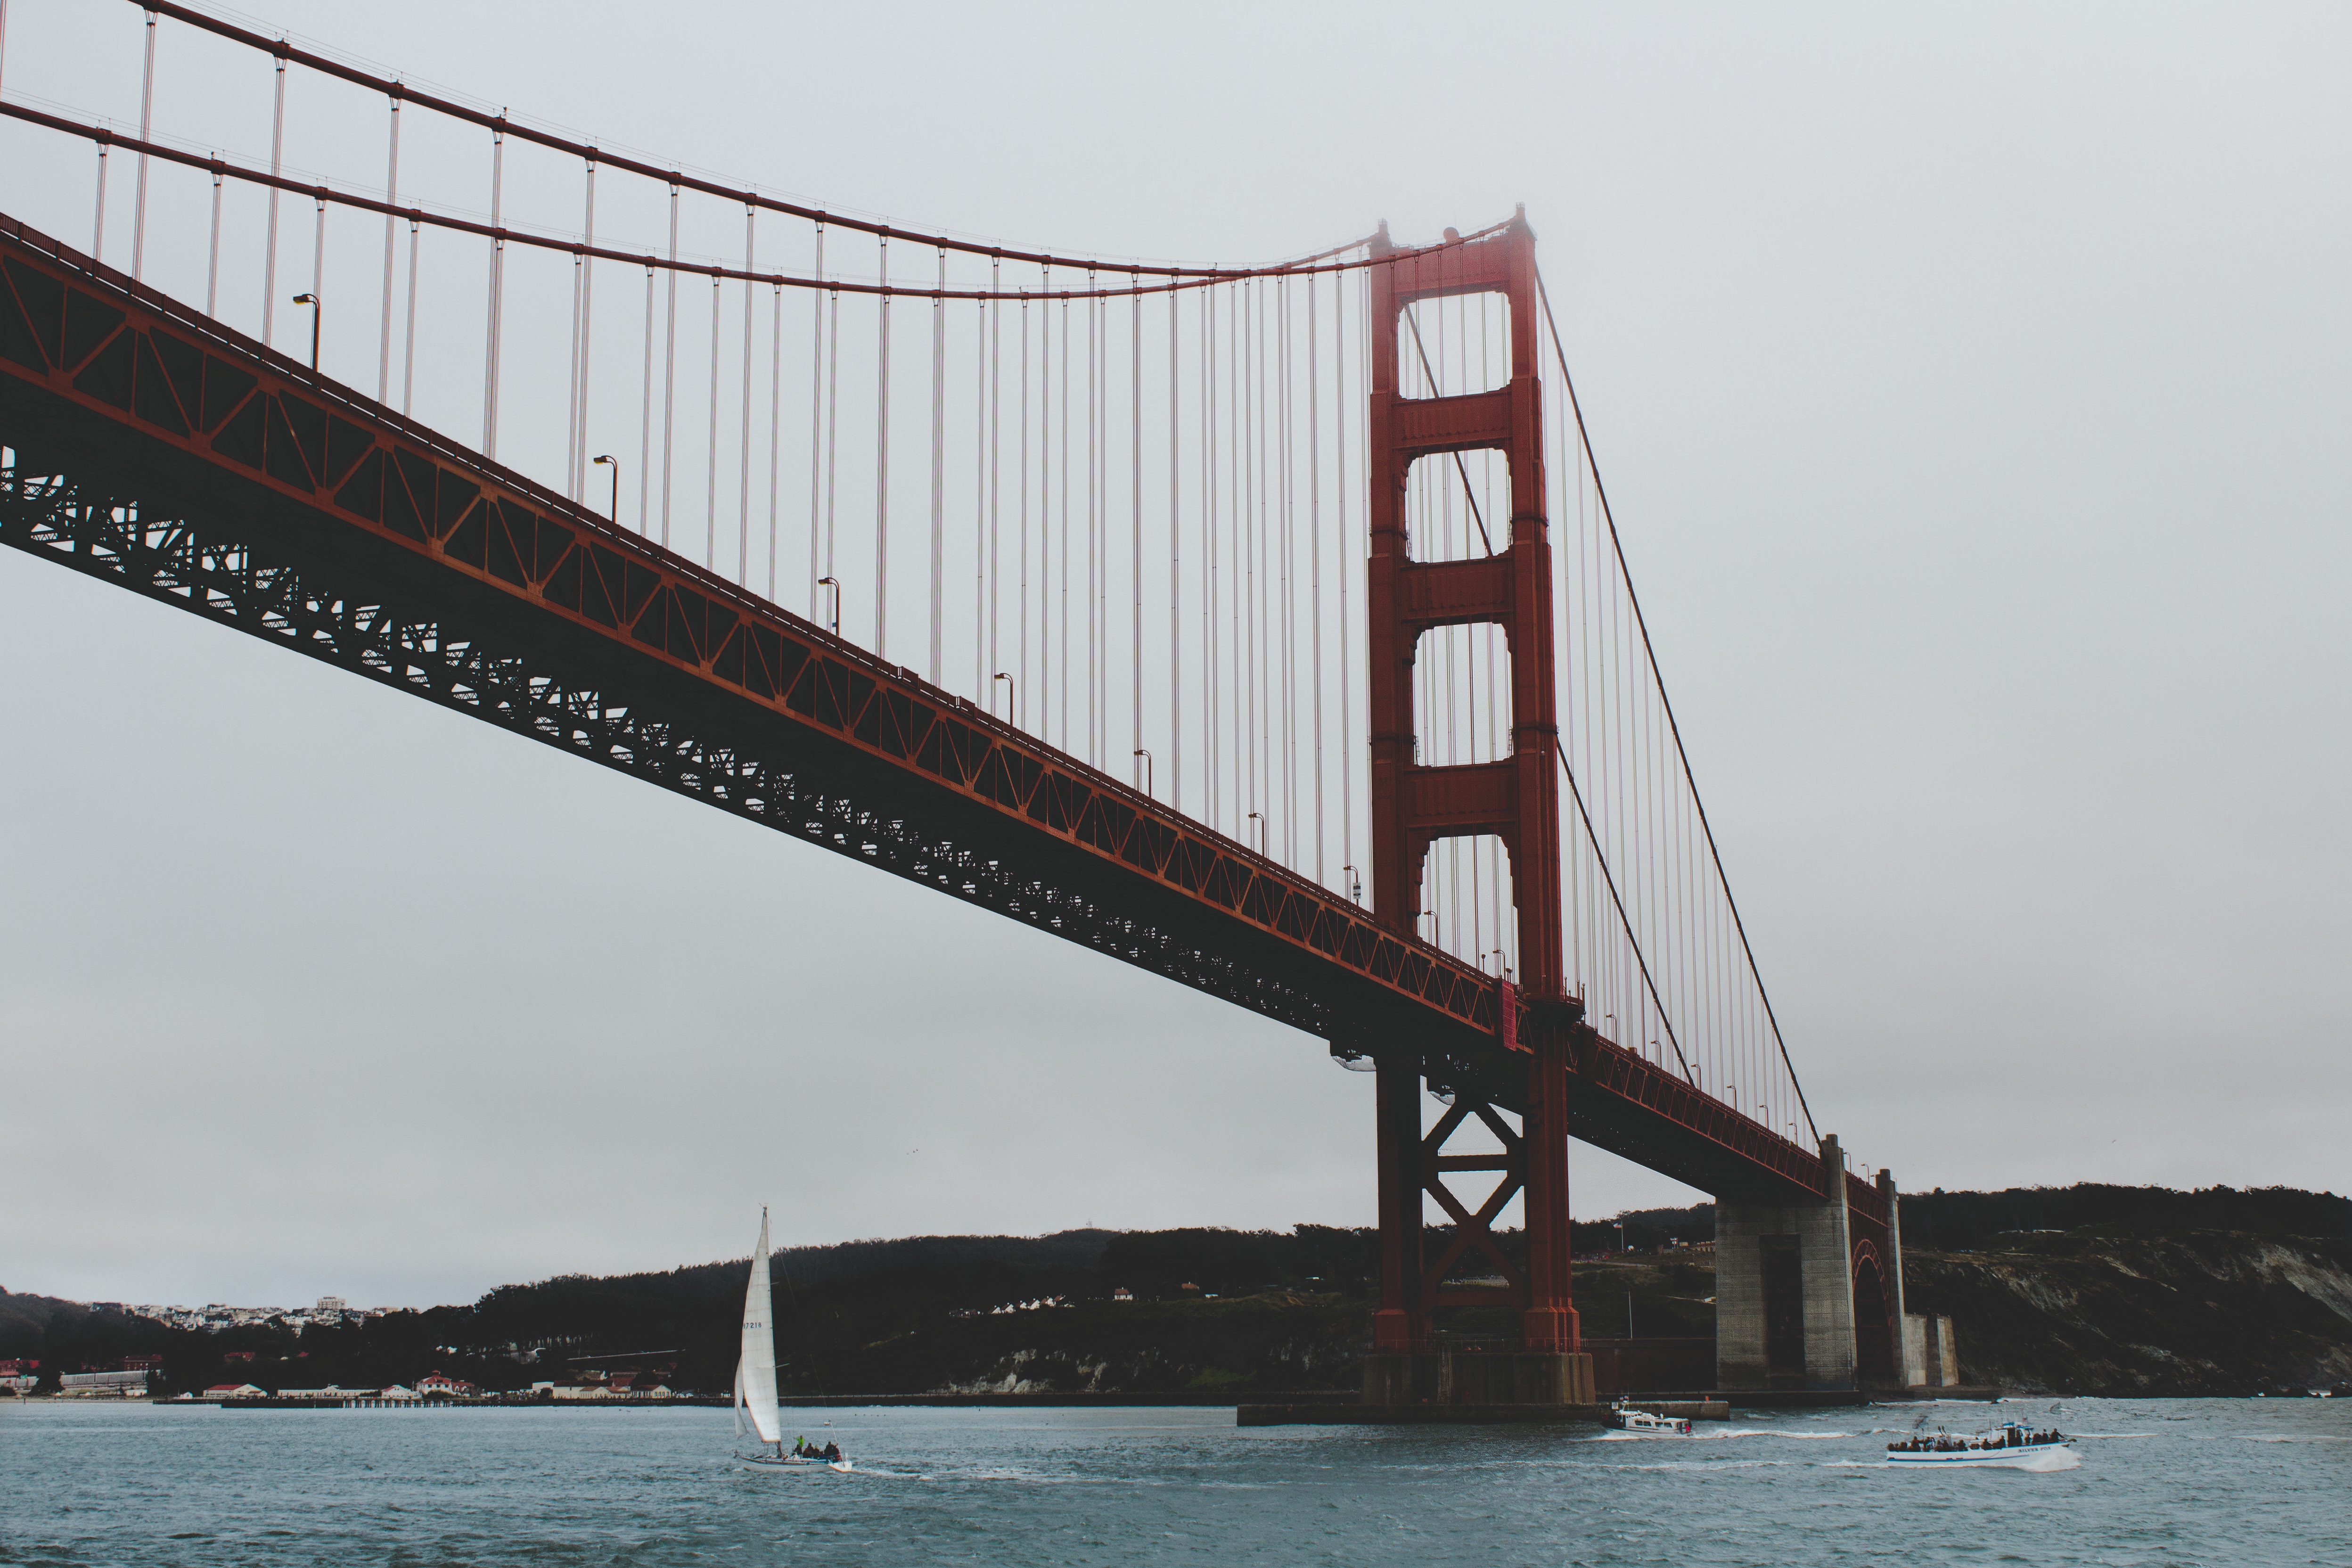
bridge, vehicle, cable stayed bridge